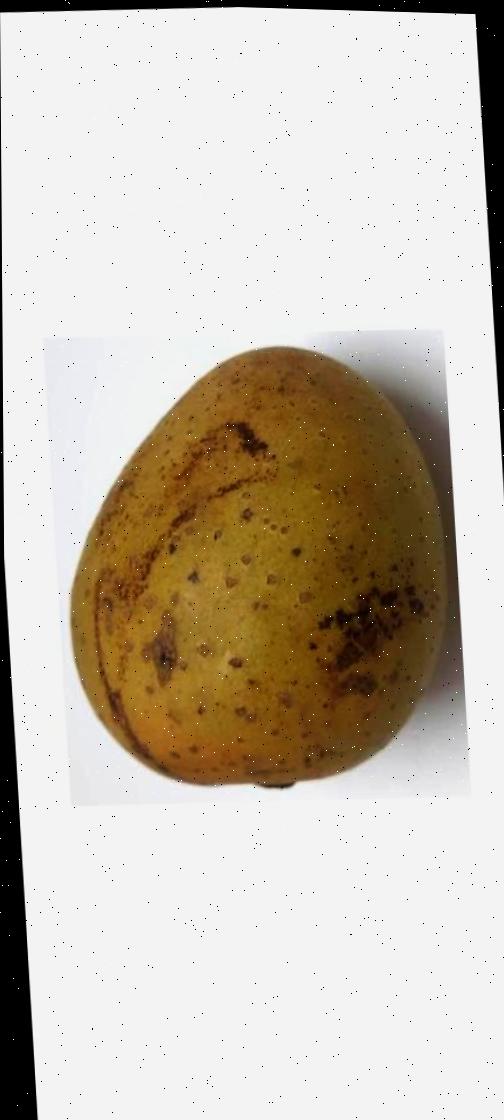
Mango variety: Gourmoti